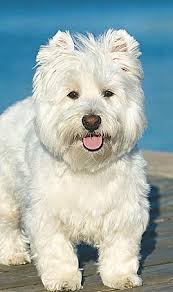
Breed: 209-n000040-West_Highland_white_terrier